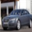
Label: automobile